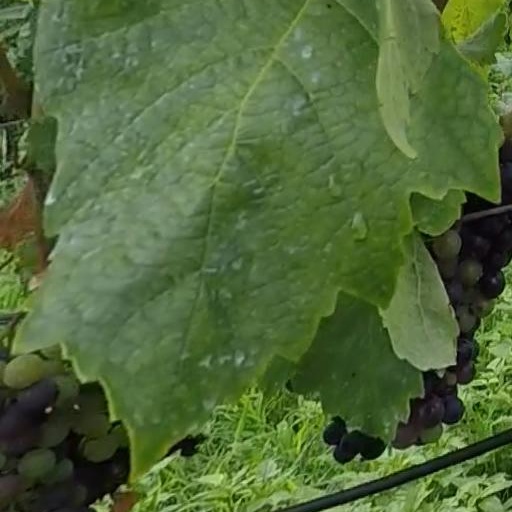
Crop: grape